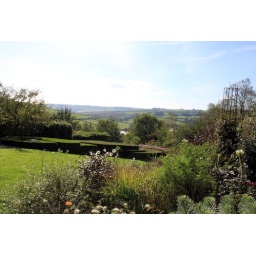
Purple and silver bed with "Shapes in the Landscape" hedges behind.